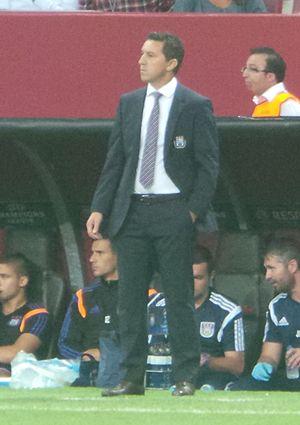
Besnik Hasi, né le 29 décembre 1971 à Đakovica, est un footballeur international albanais d'origine albanaise, devenu entraîneur.